Three Brothers (1981 film)

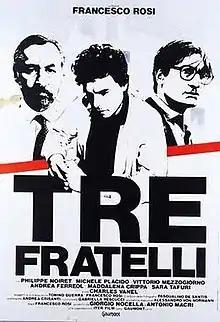
Film poster

Three Brothers is a 1981 Italian film based on a work by Russian author Andrei Platonov. It was directed by Francesco Rosi and stars Philippe Noiret, Vittorio Mezzogiorno, Michele Placido and Charles Vanel.